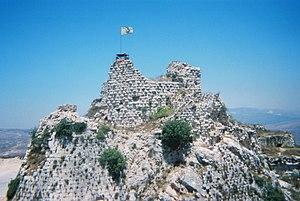
La forteresse de Beaufort, appelée Qala'at ash-Shqif est un château fort ancien du Moyen-Orient, reconstruit au XIIIᵉ siècle et appelé « Beau fort » par les croisés. Il est situé à environ un kilomètre au sud-sud-ouest du village d'Arnoun, dans le Liban actuel.